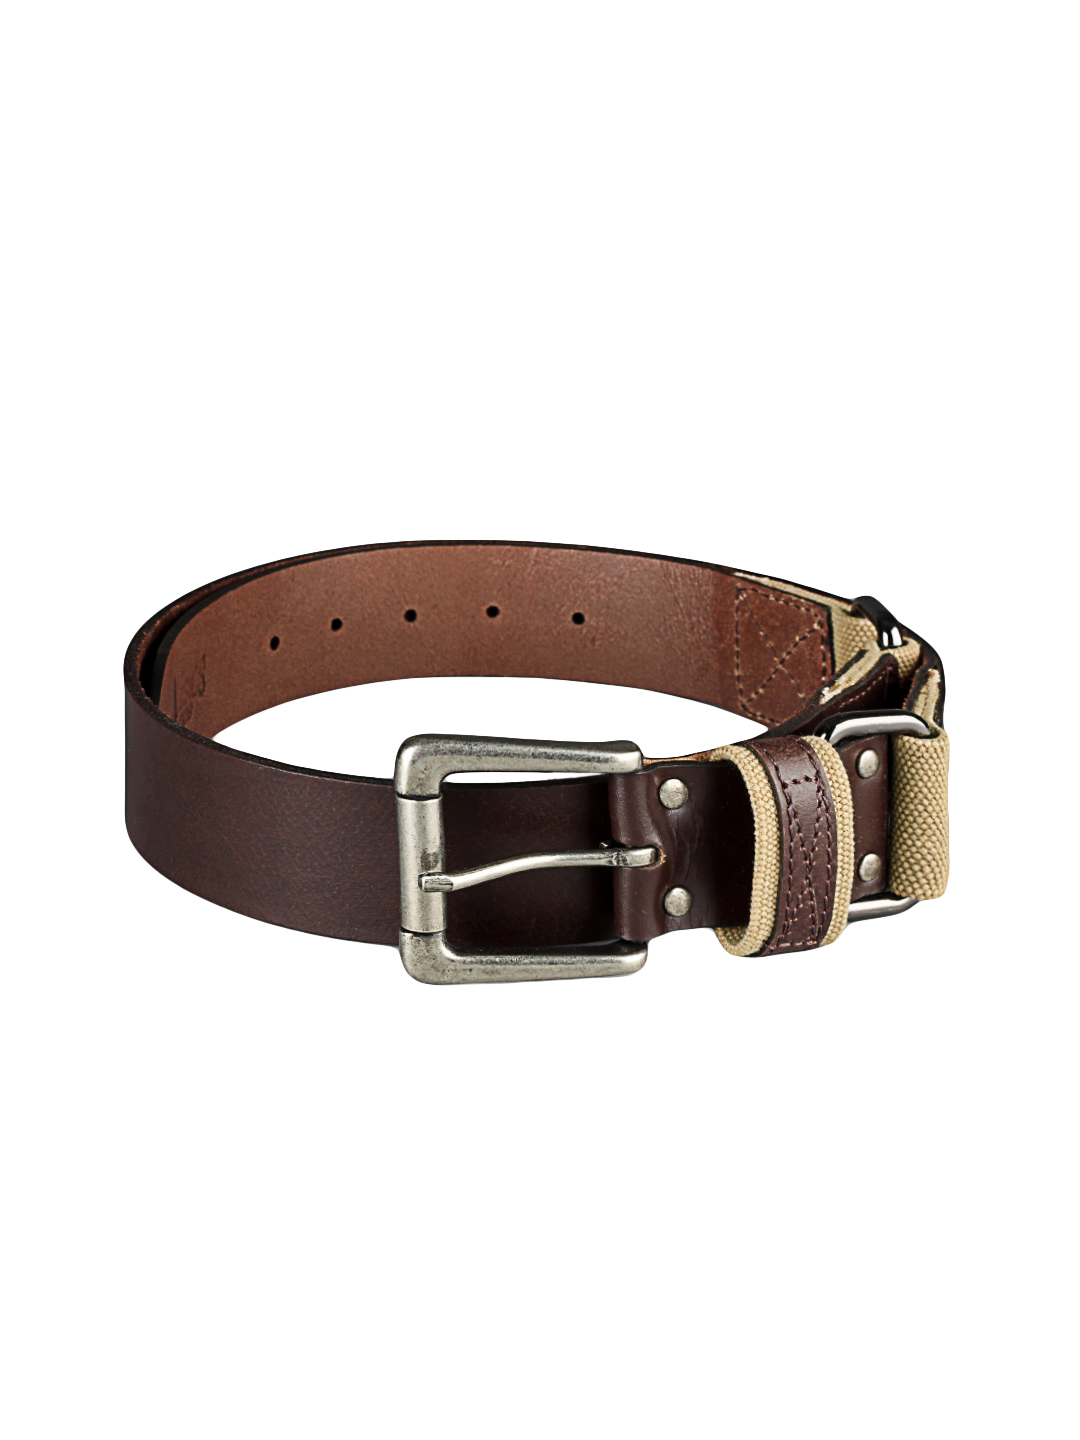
Basics Men Brown Leather Belt
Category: Accessories / Belts / Belts
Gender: Men
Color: Brown
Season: Summer 2012
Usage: Casual